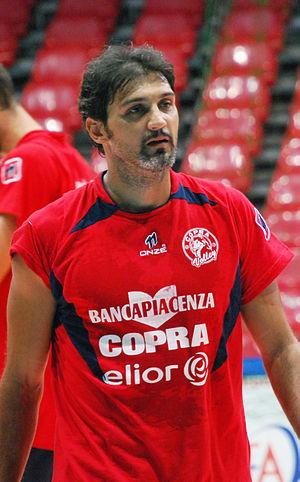
Samuele Papi est un joueur italien de volley-ball. Il mesure 1,91 m et joue réceptionneur-attaquant. Il totalise 361 sélections en équipe d'Italie.